Battle of Flodden

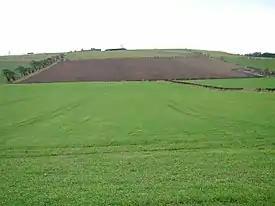
The western side of the battlefield, looking south-south-east from the monument erected in 1910, towards Branxton Hill on the skyline. The Scottish army advanced down the ploughed field, the English down the grassy field in the foreground. The modern boundary between the two fields marks the position of the marsh encountered by the Scots.

At about 4 pm on Friday in wet and windy weather, James began the battle with an artillery duel, but his big guns did not perform as well as he had hoped. Contemporary accounts put this down to the difficulty for the Scots of shooting downhill, but another factor must have been that their guns had been poorly sited instead of being carefully emplaced, which was usually required for such heavy weapons, further slowing their ponderous rate of fire. This may explain English claims that the Scottish guns were destroyed by return fire, when in fact they were captured undamaged after the battle. The apparent silence of the Scottish artillery allowed the light English guns to turn a rapid fire on the massed ranks of infantry, although the effectiveness of this bombardment is difficult to assess.